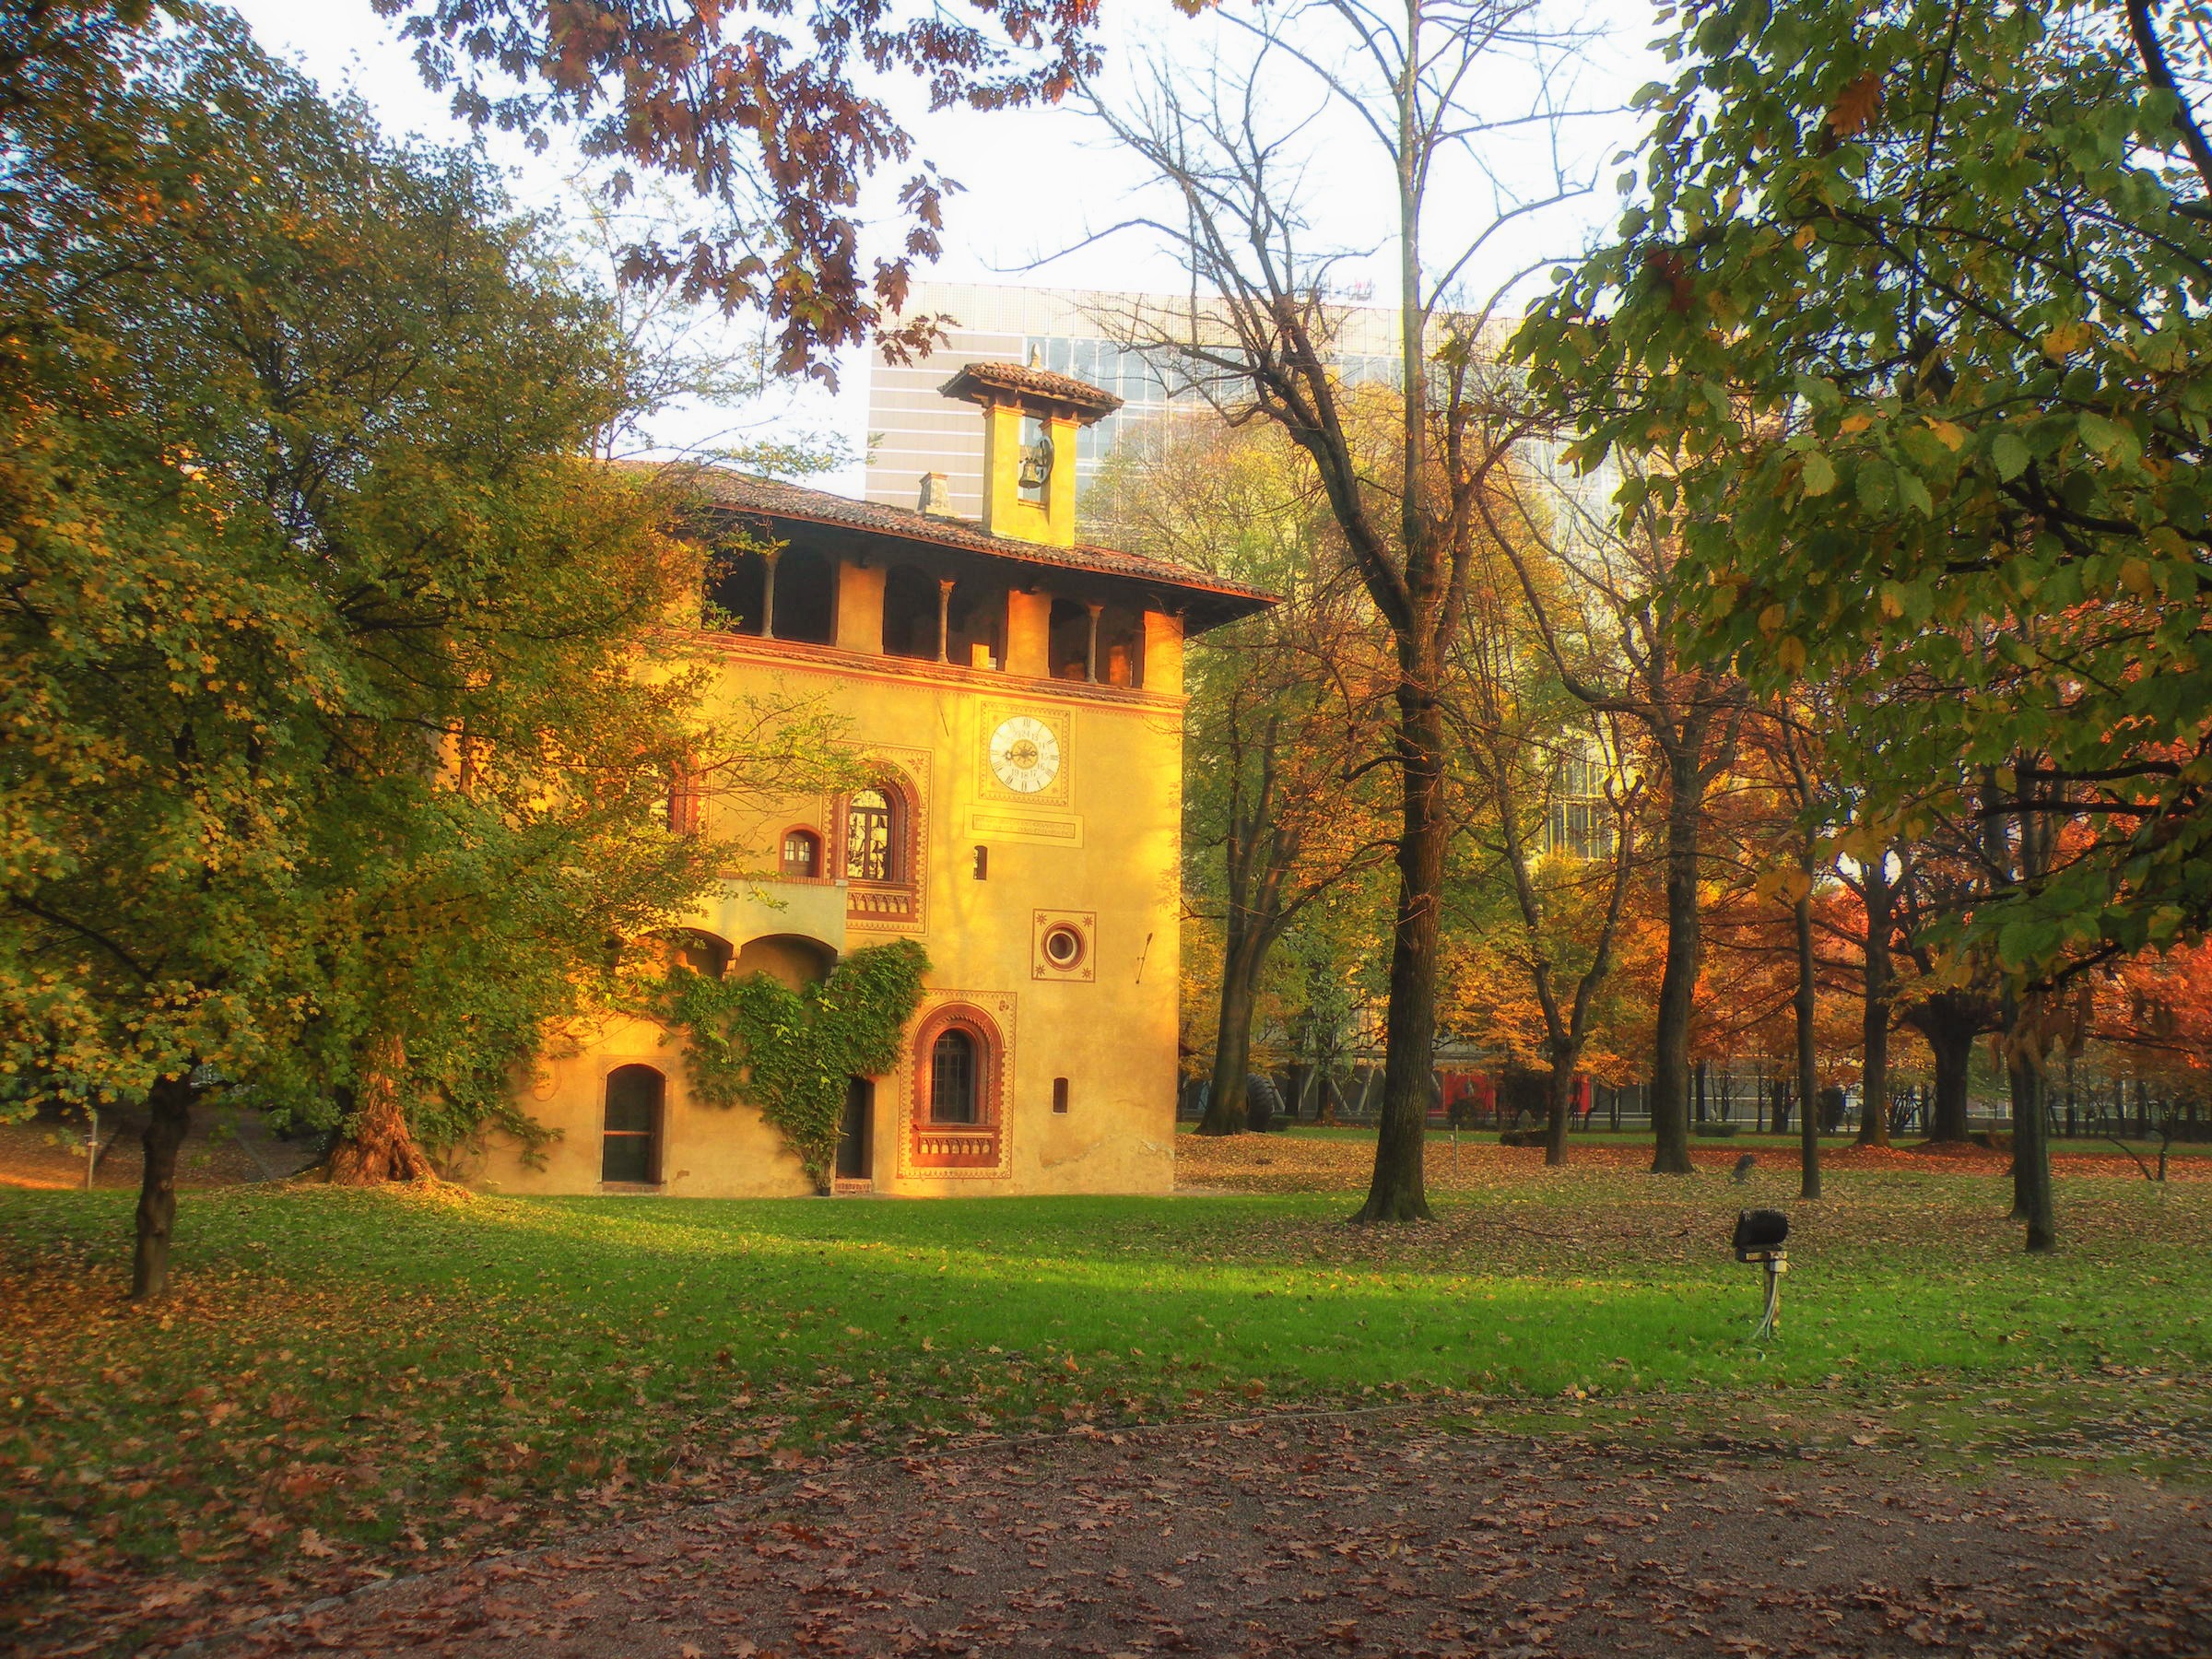
tree, nature, architecture, mansion, fall, building, chateau, foliage, autumn, park, italy, property, outside, colors, estate, milan, fallen leaves, manor house, rural area, stately home